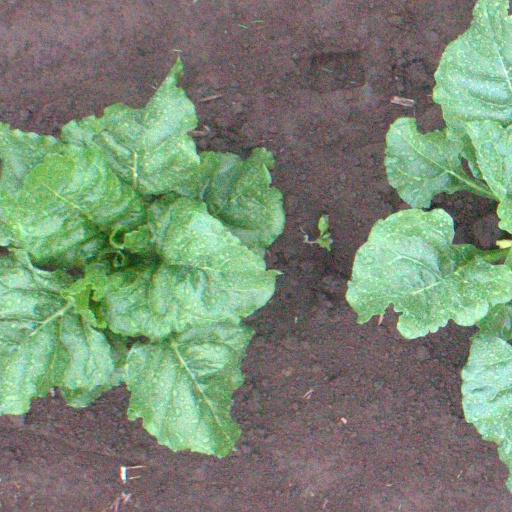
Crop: sugar beet